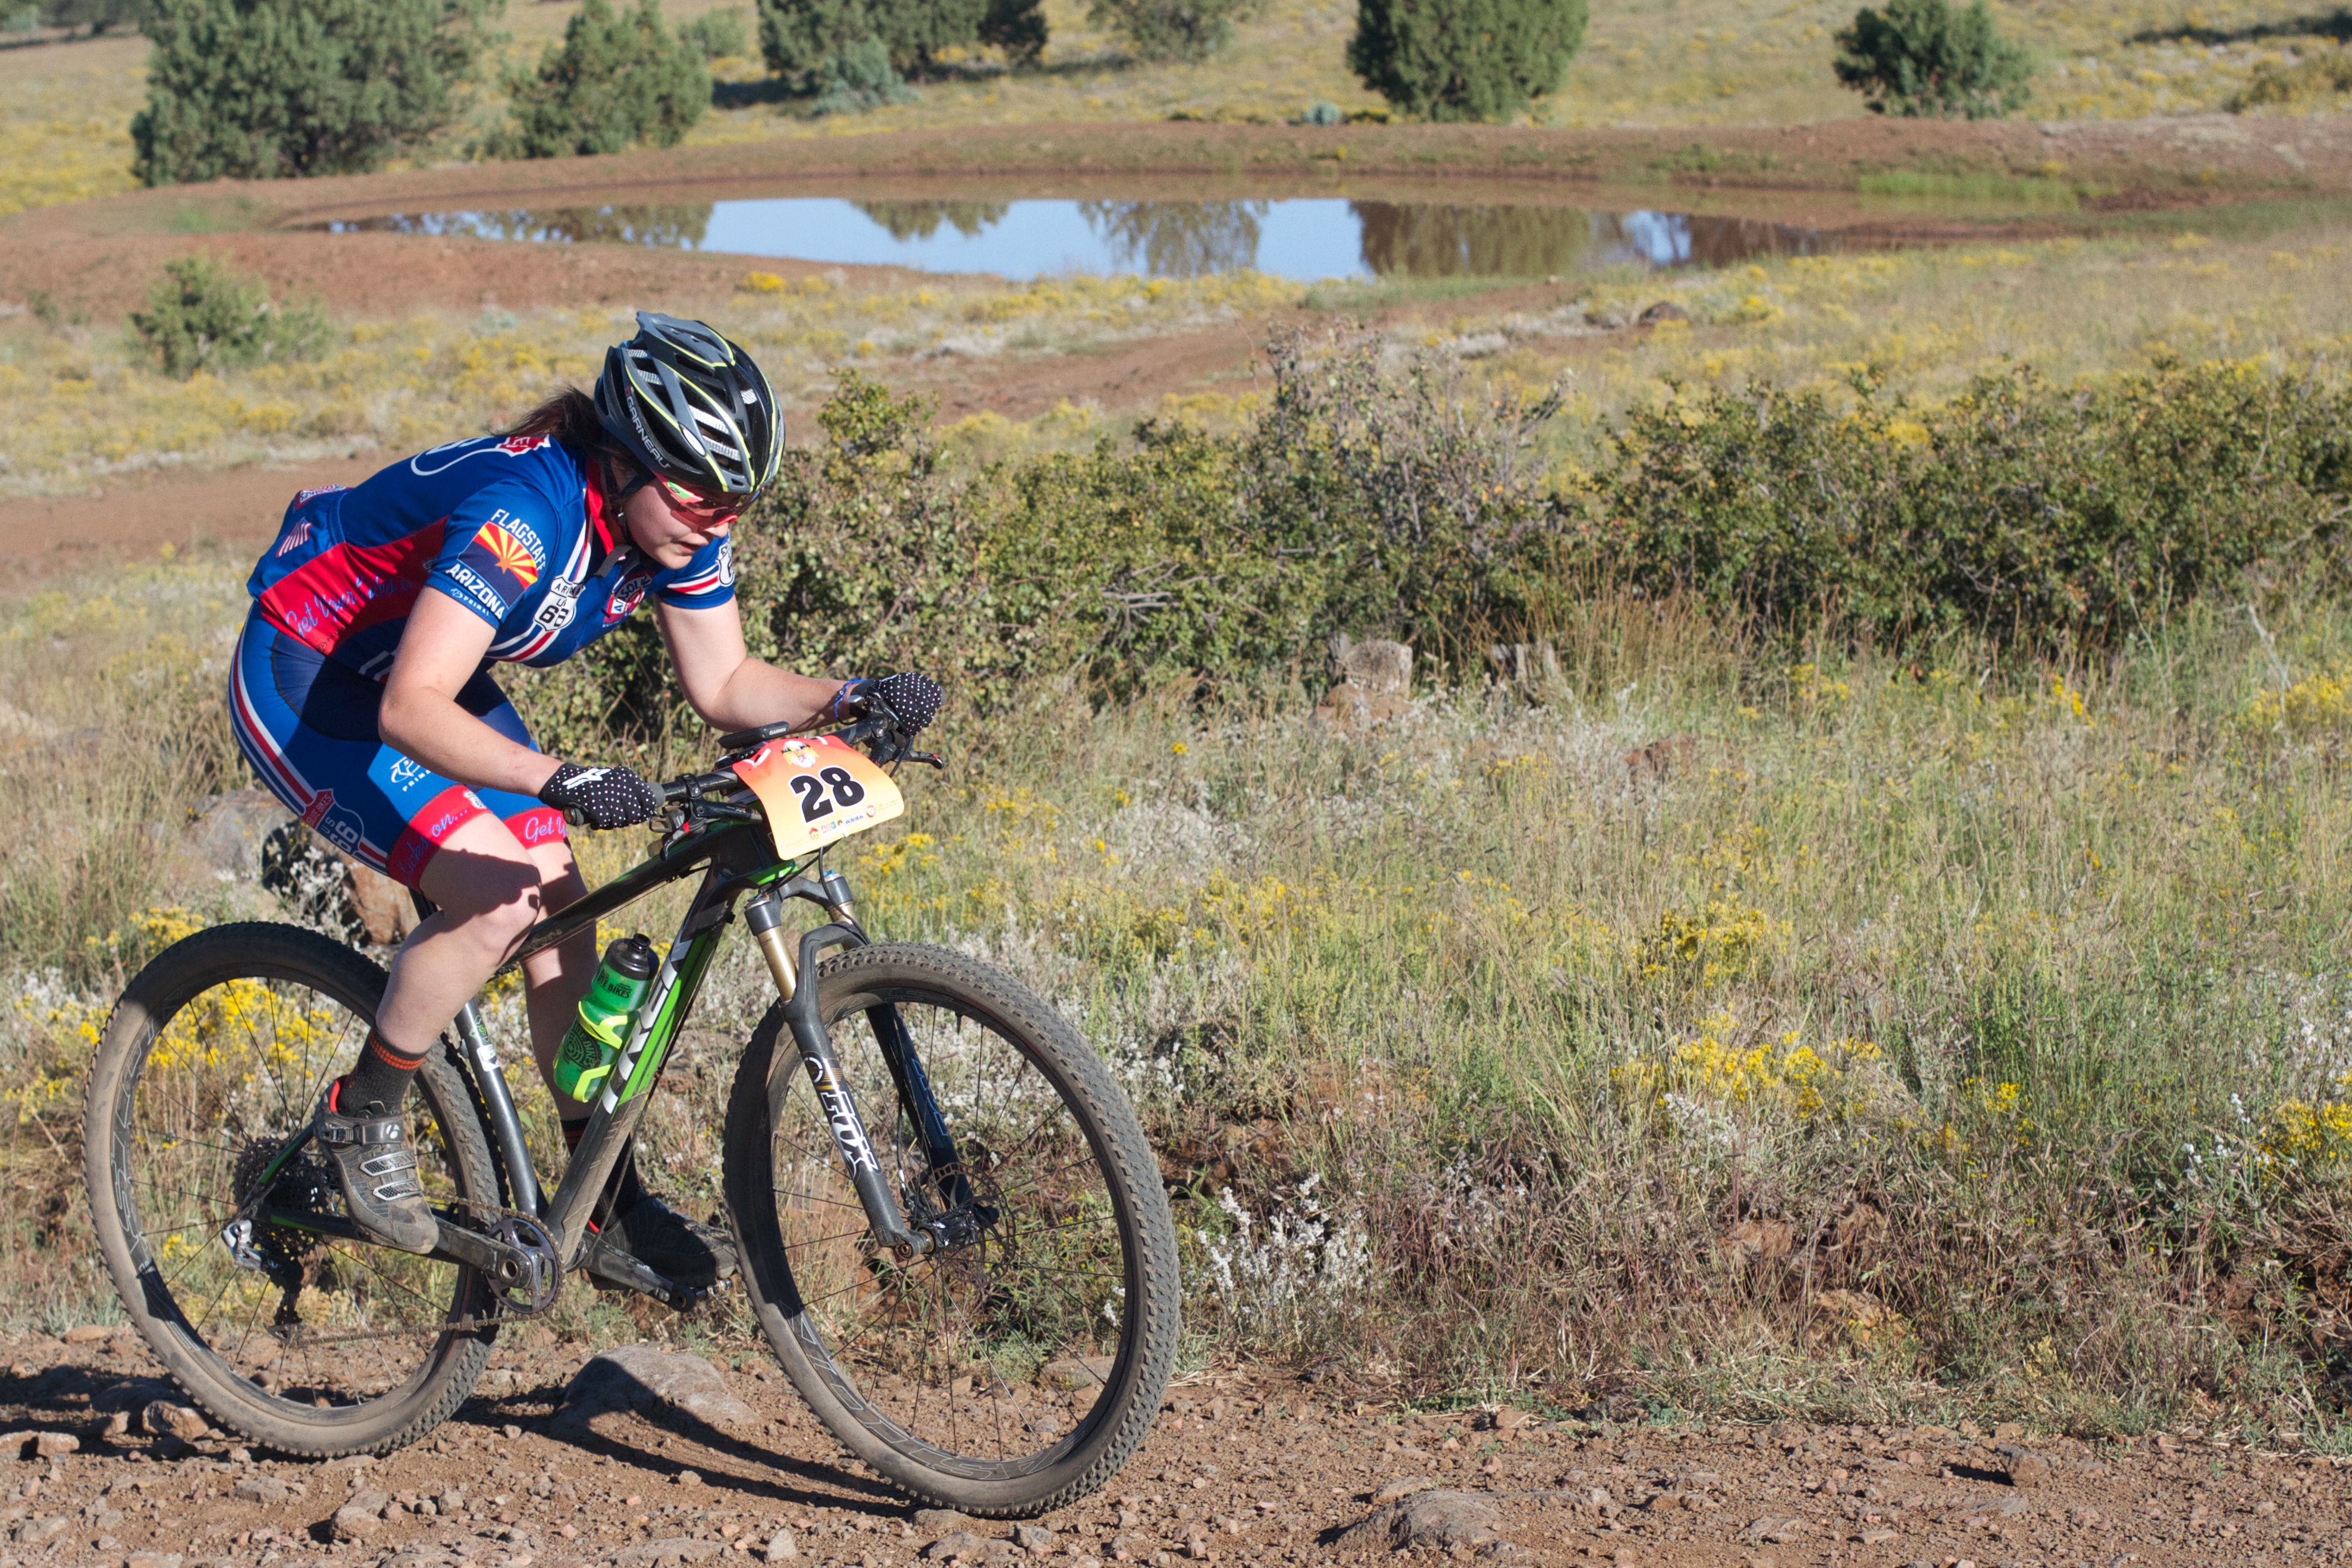
trail, bicycle, vehicle, soil, extreme sport, sports equipment, mountain bike, cycling, race, sports, racing, fotr, freeride, mountain biking, road cycling, land vehicle, cycle sport, cyclo cross, bicycle racing, downhill mountain biking, bicycle motocross, off roading, mountain bike racing, cross country cycling